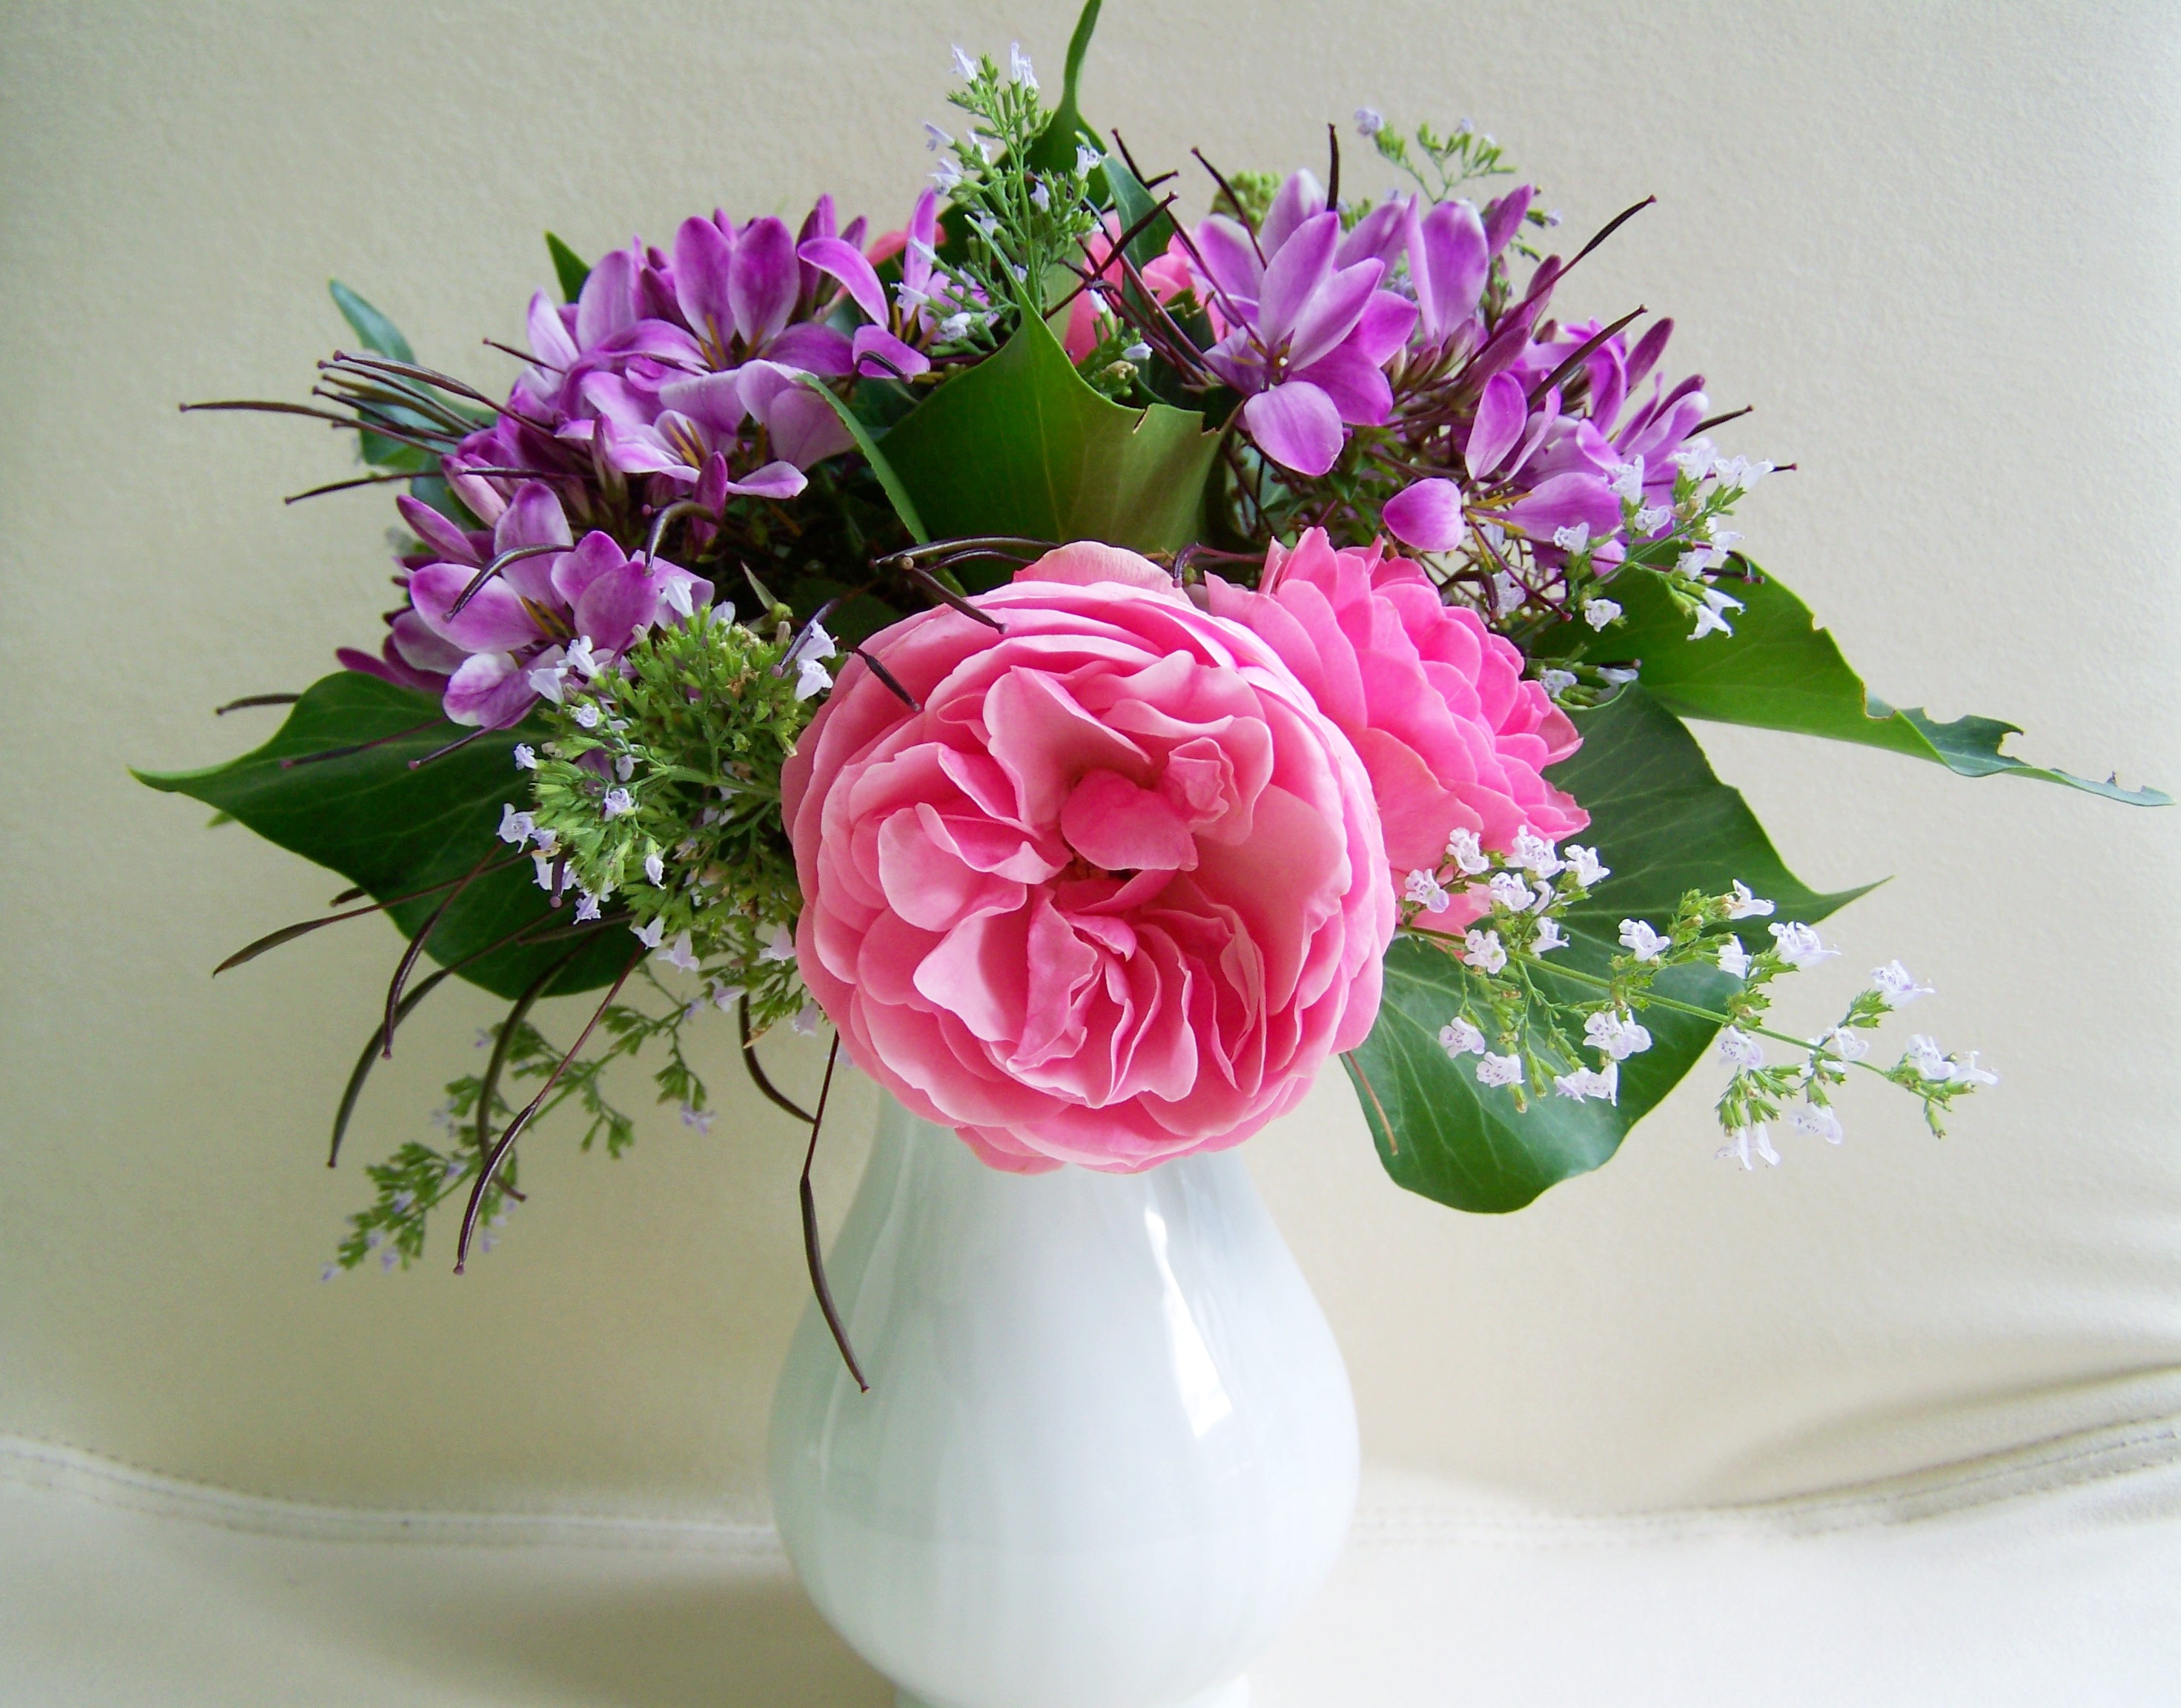
plant, flower, petal, pink, art, cut flower, floristry, bunch of flowers, peony, flowering plant, flower bouquet, cut flowers, floral design, centrepiece, artificial flower, land plant, flower arranging, purple pink flowers